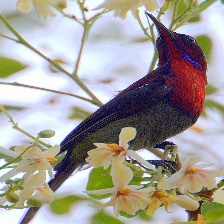
Species: CRIMSON SUNBIRD
Scientific name: AETHOPYGA SIPARAJA